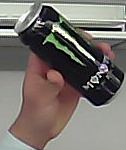
Product: monster_energydrink